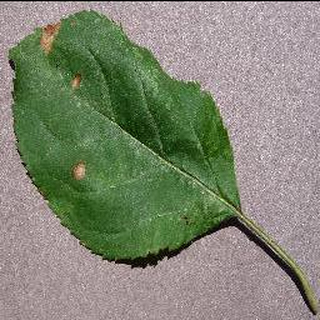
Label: apple_black_rot